Garnet Valley School District

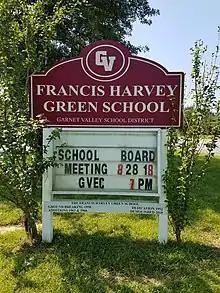
Francis Harvey Green School Sign

Both Francis Harvey Green School and Concord Elementary School were leased to the Delaware County Intermediate Unit for special education, in 1991 and 2006 respectively.